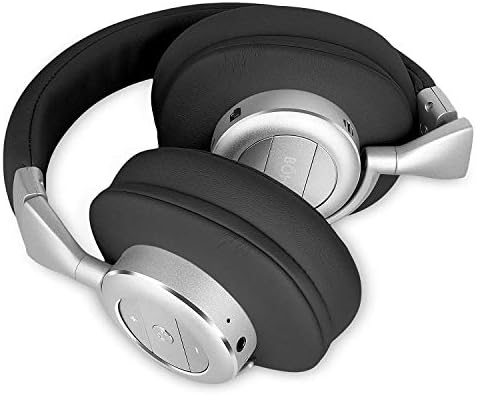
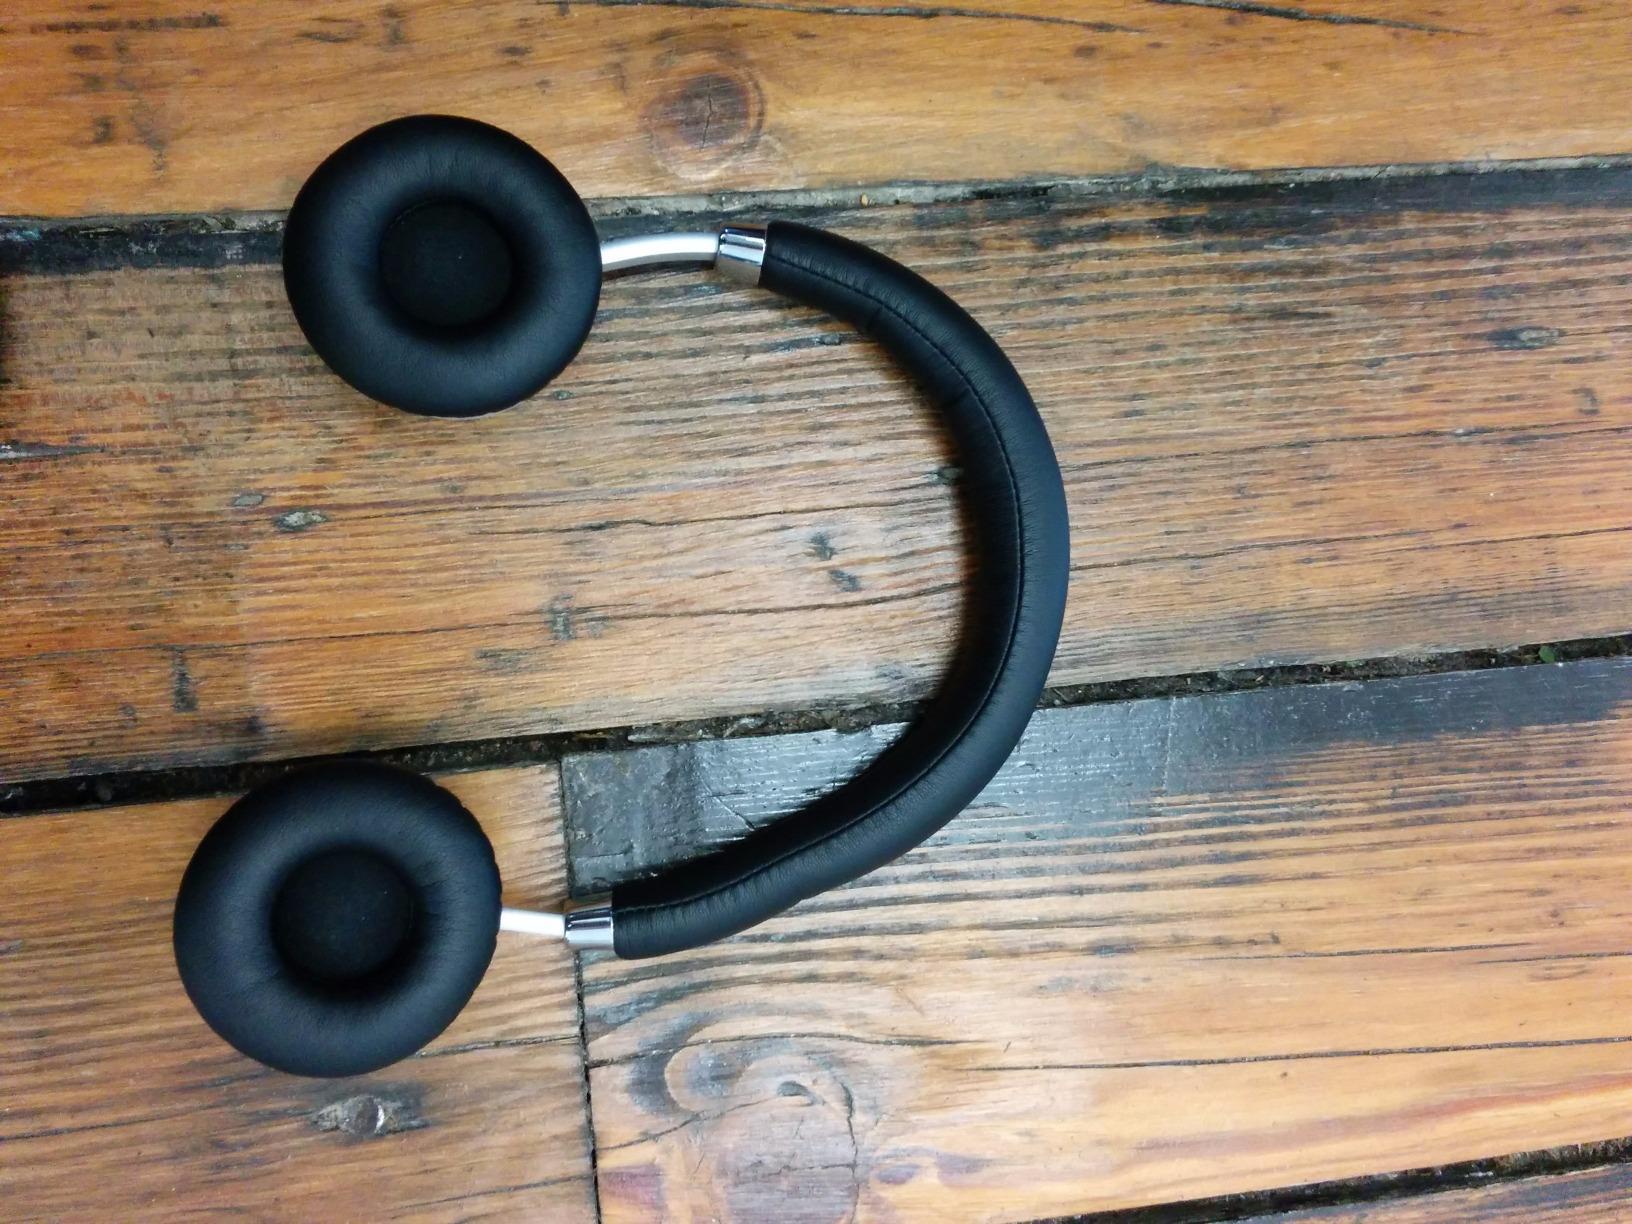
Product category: headphones
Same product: no